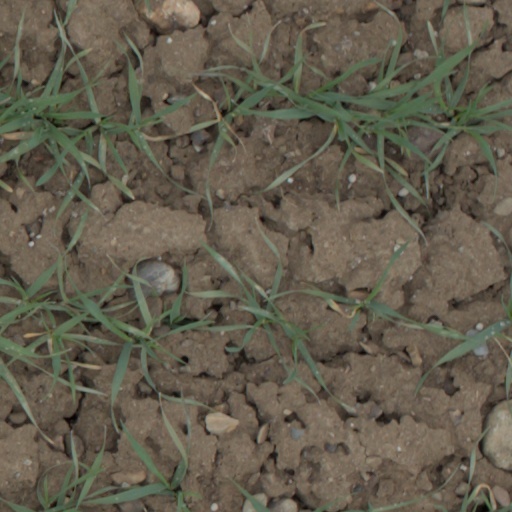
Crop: wheat